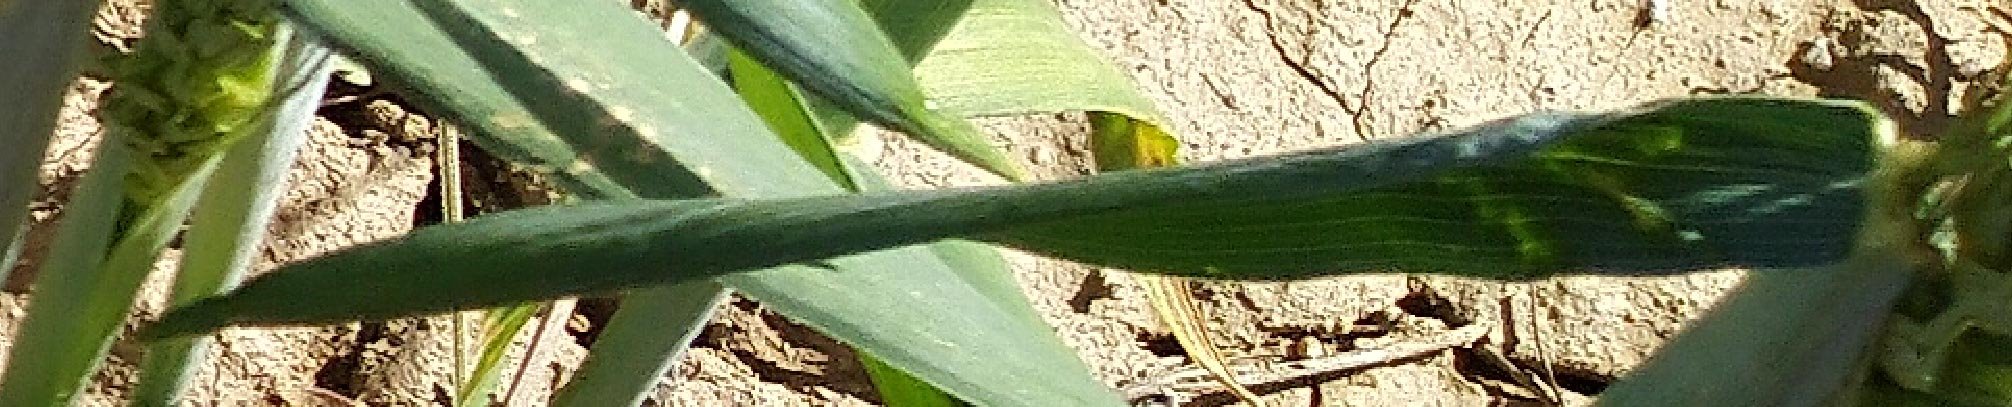
Label: Wheat___Healthy